Lord Viren

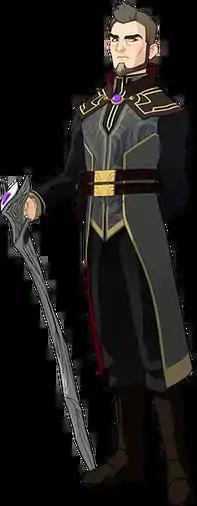
Promotional still of Viren

Lord Viren is a fictional character from the Netflix animated fantasy television series "The Dragon Prince". The character was created by the show's co-creators Aaron Ehasz and Justin Richmond, and is voiced by Jason Simpson.